PRR29

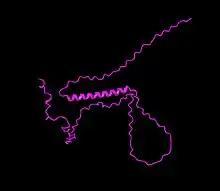
3D structure of PRR29 protein

The secondary structure is characterized by high confidence in the presence of an alpha helix from amino acid 43 to 70 with the rest consisting of coils. In terms of tertiary structure, predictive tools returned low confidence in all sections of the protein besides the core alpha helix.